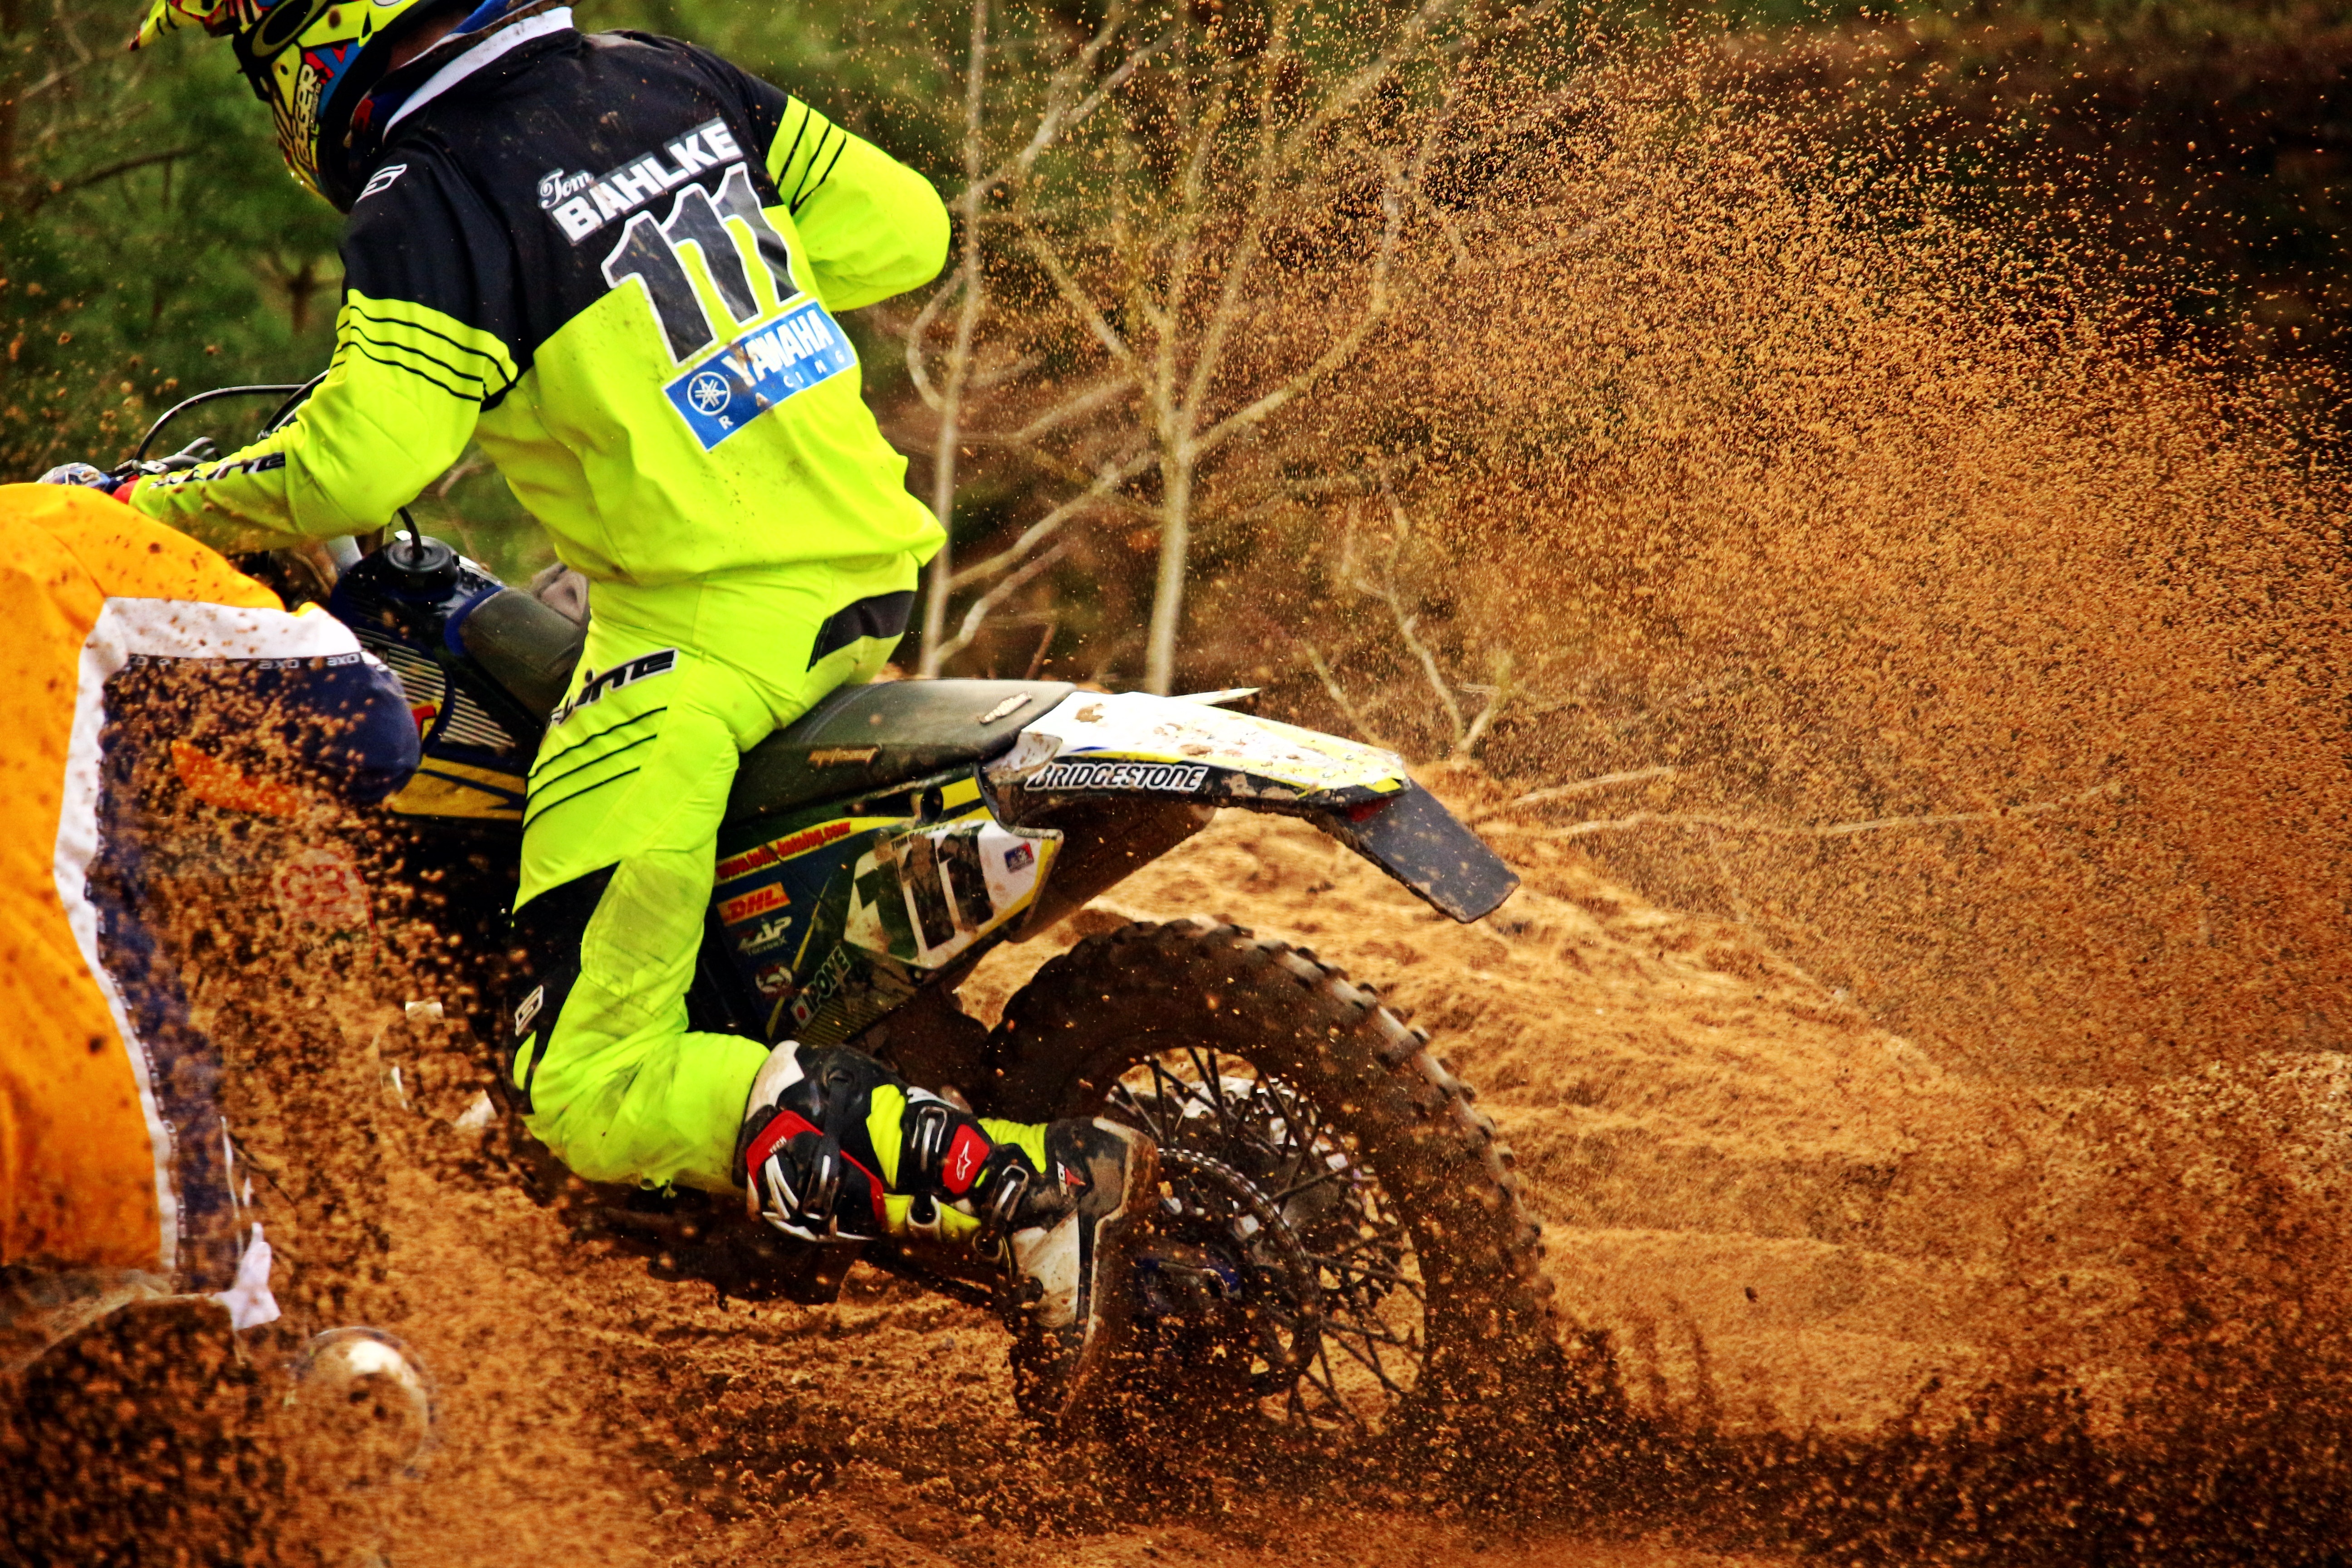
sand, motorcycle, motocross, soil, cross, extreme sport, race, sports, racing, motorsport, freeride, enduro, mountain biking, freestyle motocross, motocross ride, motorcycle sport, motorcycle racing, downhill mountain biking, off roading, endurocross